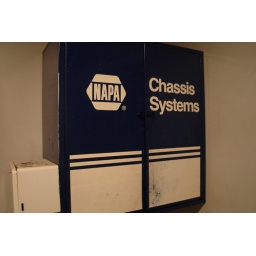
This converted cabinet in the bathroom holds first aid materials and odd personal items managers have left over the years.